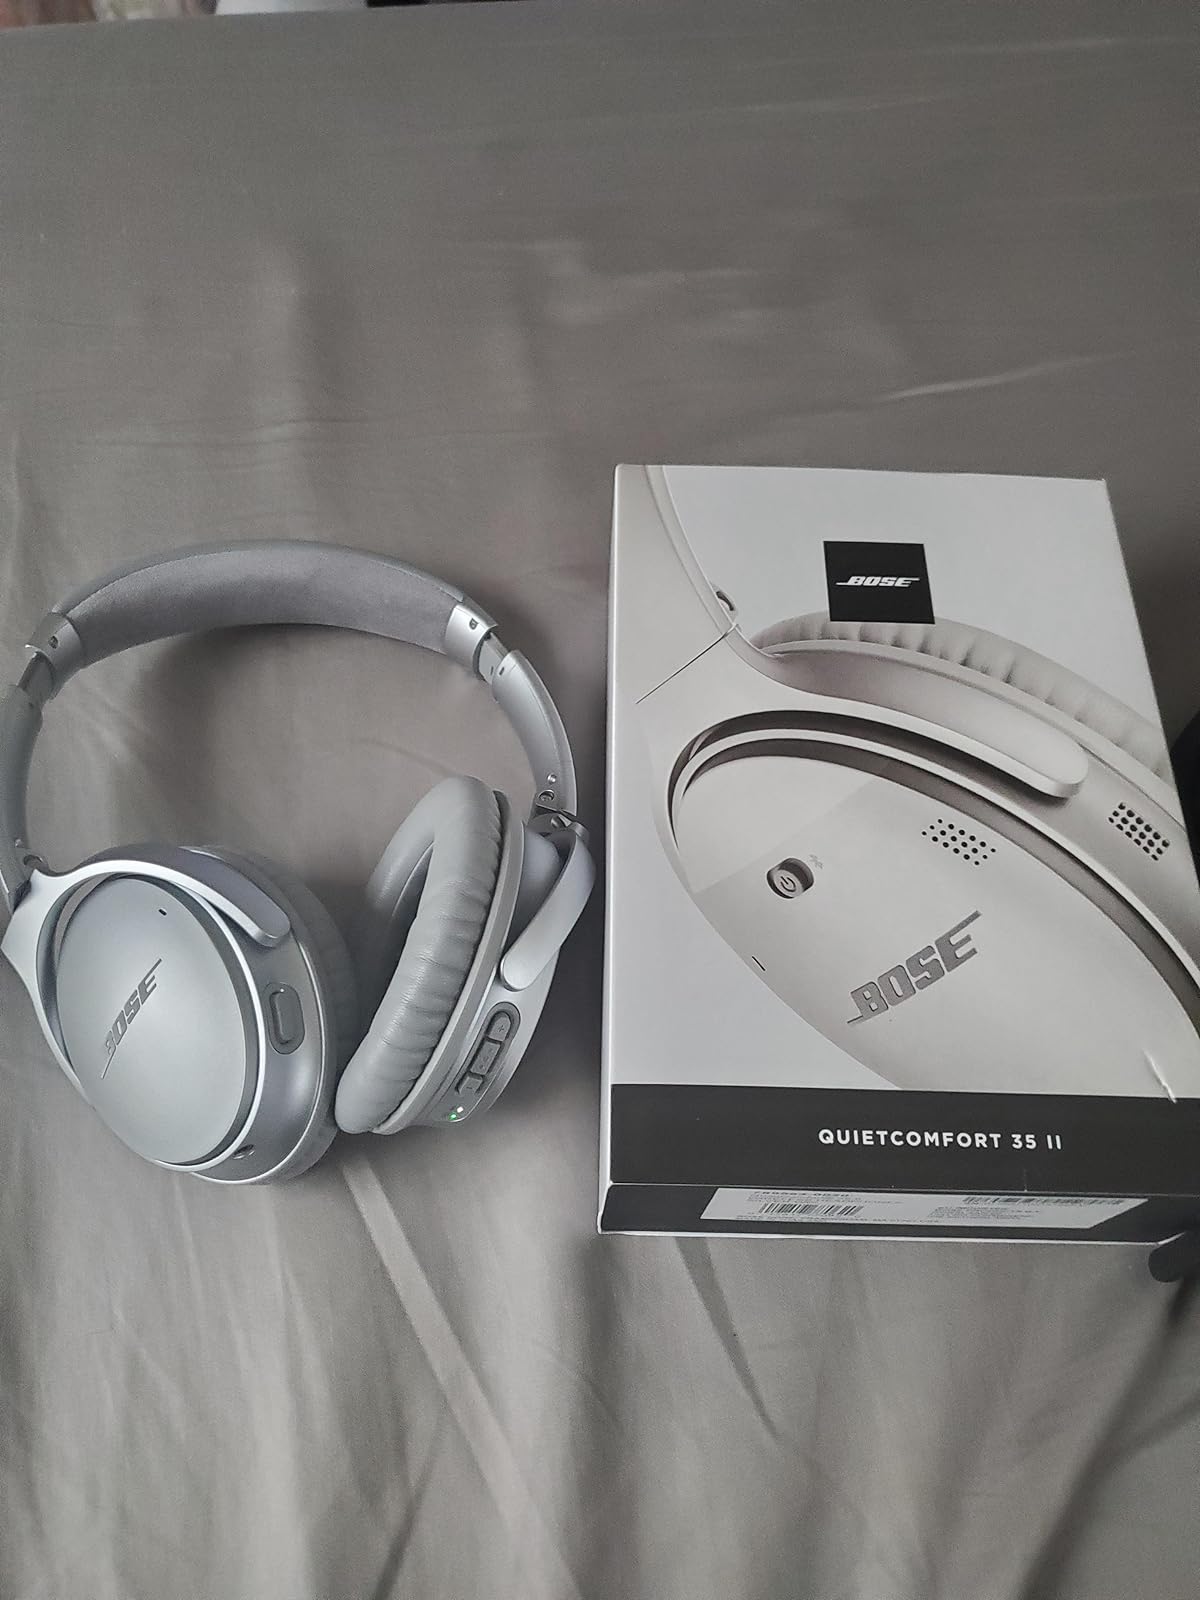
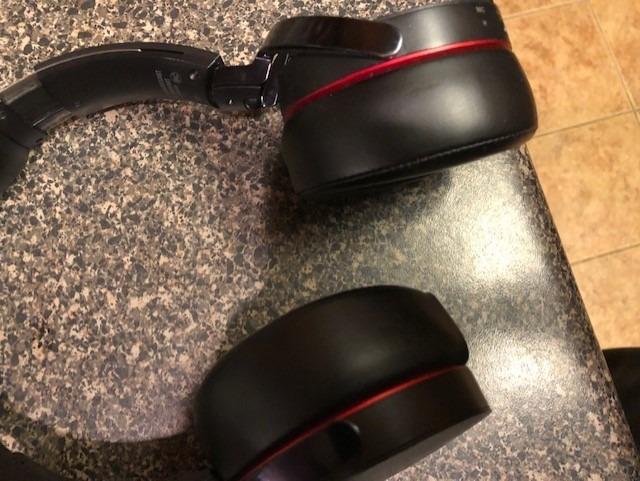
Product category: headphones
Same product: no